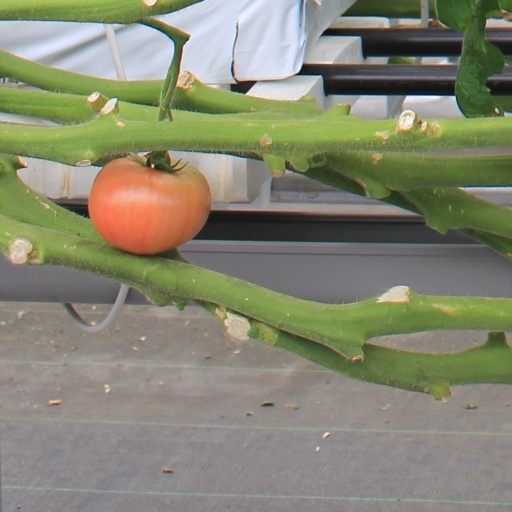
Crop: tomato